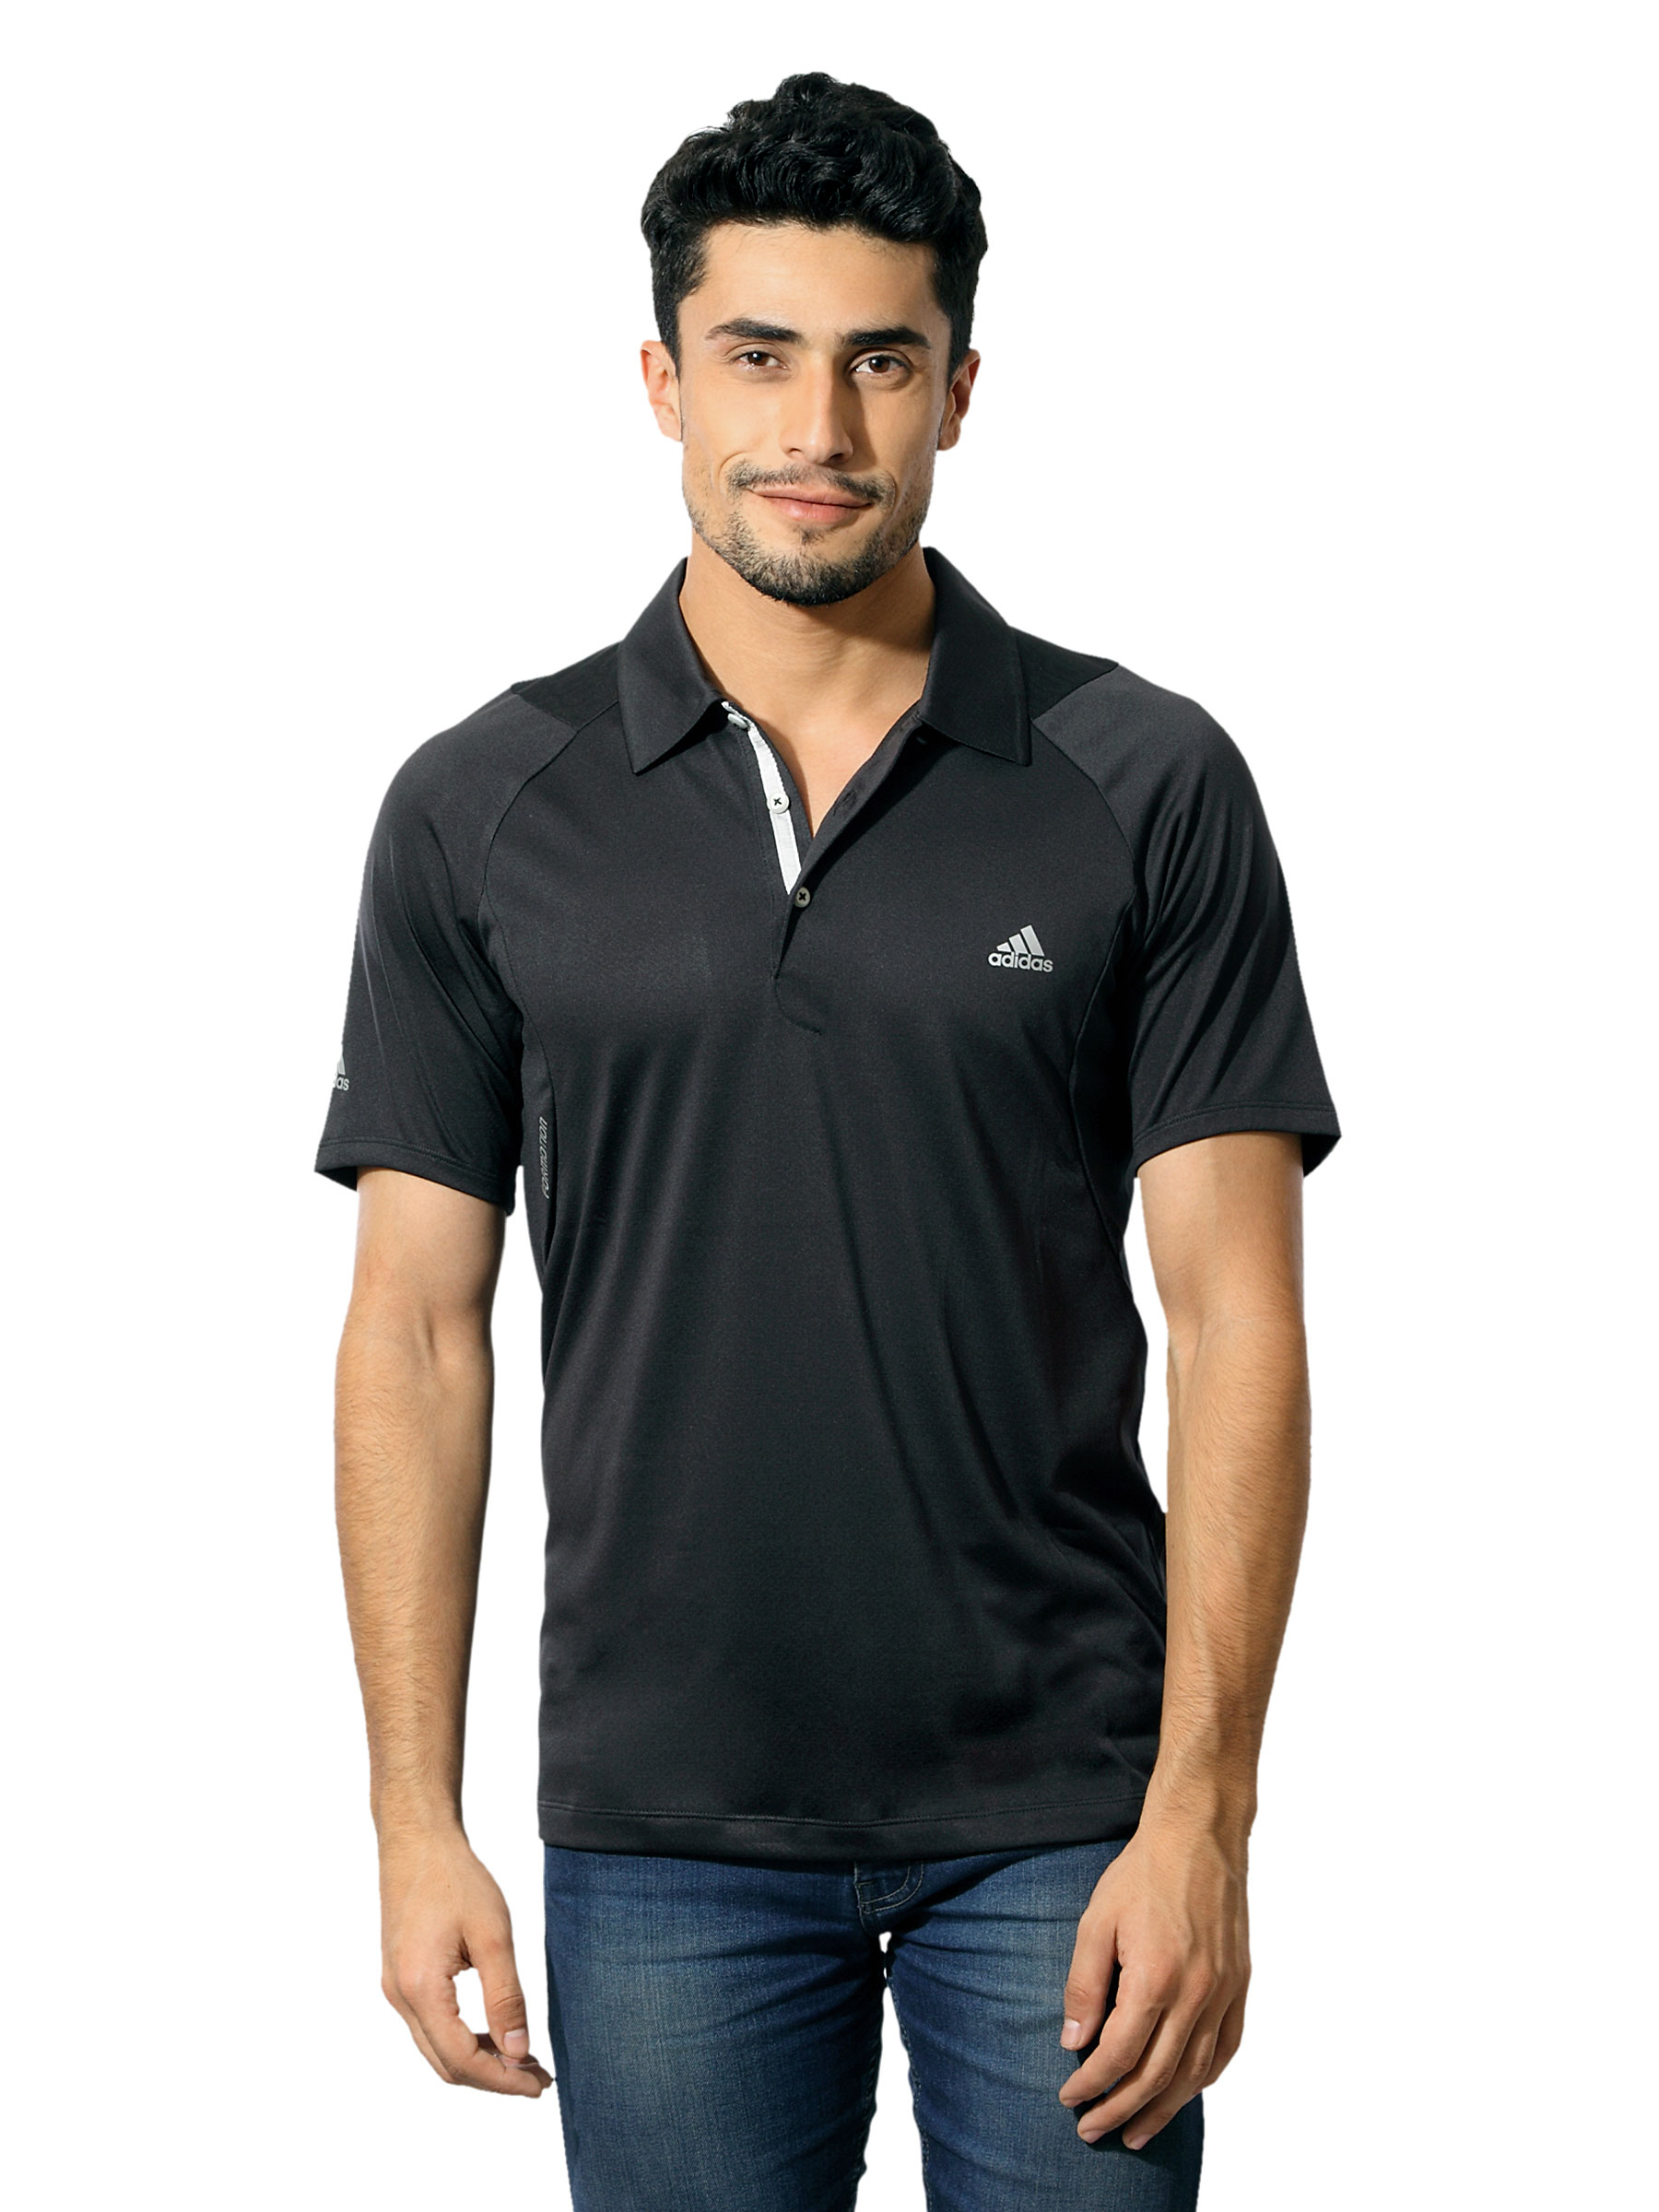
ADIDAS Men Vesta Black Polo T-Shirt
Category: Apparel / Topwear / Tshirts
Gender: Men
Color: Black
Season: Summer 2012
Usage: Casual